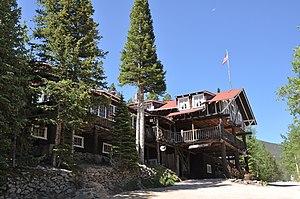
Le Baldpate Inn est un hôtel américain dans le comté de Larimer, dans le Colorado.